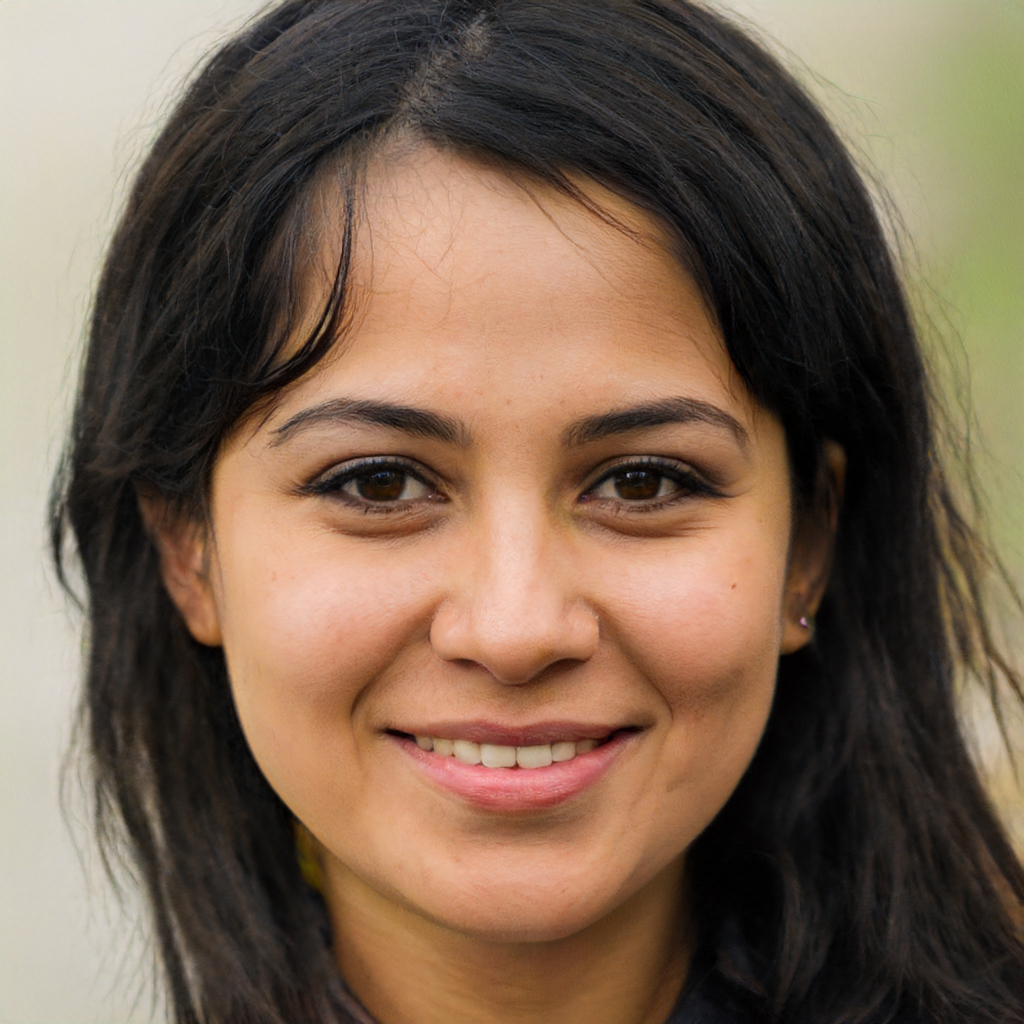
Label: Colored